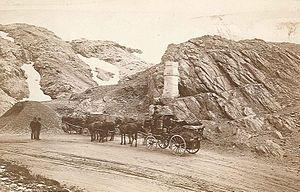
Diligence au Col de Stelvio, Suisse
Le col du Stelvio est le plus haut col routier des Alpes italiennes avec 2 758 mètres d'altitude. Reliant Bormio en Lombardie à Prato allo Stelvio dans le Trentin-Haut-Adige, c'est aussi le second plus haut col routier des Alpes après le col de l'Iseran. Le col, situé dans le parc national du Stelvio, se trouve au pied d'imposants sommets tels que l'Ortles, le monte Scorluzzo ou le Piz Umbrail.